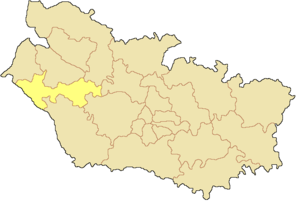
Canton de Gamaches dans le département de la Somme Русский: Кантон Гамаш в составе департамента Сомма